Sophia Chichester

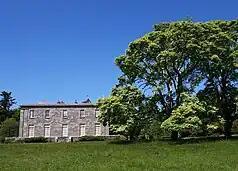
Arlington Court, owned by Colonel John Palmer Chichester

Sophia Catherine Ford was born in London on 7 August 1795, the fifth of eight children, to Sir Francis Ford (1758–1801) and Mary (née Anson; 1763–1837). Her father owned estates and slaves in Barbados. He was appointed a baronet in 1793 after being elected to parliament for Newcastle under Lyme. Her mother, was the daughter of George Anson of Shugborough, Staffordshire, and Mary, the daughter of the first Lord Vernon. Following her father's death in 1801, the children's uncle, Thomas Anson, who became a viscount in 1806, assumed guardianship of the Ford children.